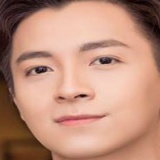
ca sĩ Ngô Kiến Huy